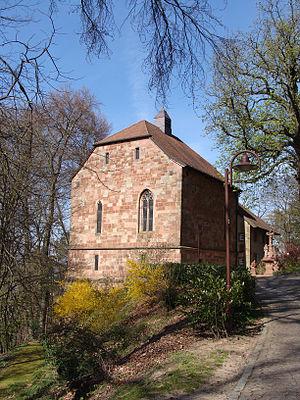
Chapelle gothique (XIIIe) appelée chapelle Sainte-Croix de Forbach (Moselle). Vue latérale. Avril 2014.
Forbach est une commune française du département de la Moselle en région Grand Est. Localisée en Lorraine, dans la région naturelle du Warndt, c'est avec 21 552 habitants en 2017 la commune la plus peuplée de l'ancien bassin houiller lorrain et la quatrième de son département.
La chapelle Sainte-Croix est un édifice de culte catholique érigé au XIIIᵉ siècle sur le mont Sainte-Croix à l’est de Forbach en Moselle. Par sa position, elle domine toute la boutonnière du Warndt et, des abords de la chapelle, le promeneur bénéficie d'une vue imprenable sur la région. La chapelle fait partie du chemin de Saint-Jacques-de-Compostelle en provenance de Sarre et à destination de Metz.